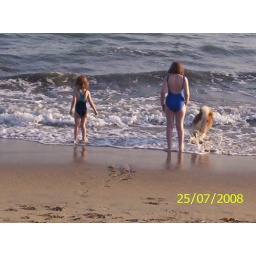
Katy makes sure the dog didn't foul the ocean before she wades in